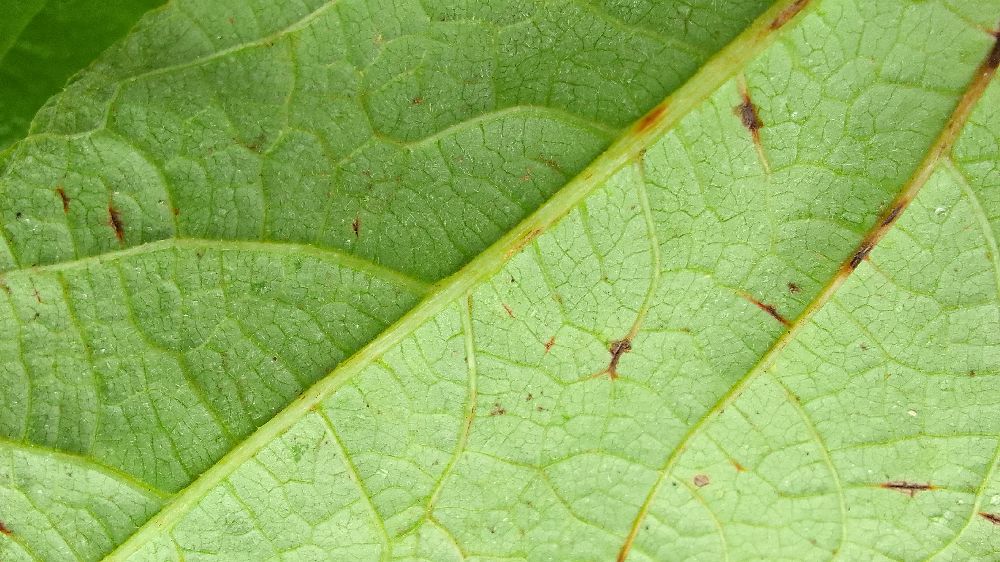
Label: anthracnose